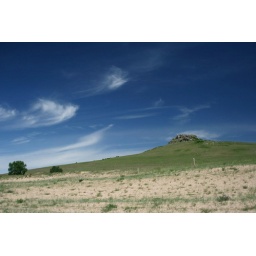
Grassland under blue sky and white cloud